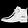
Label: Ankle boot